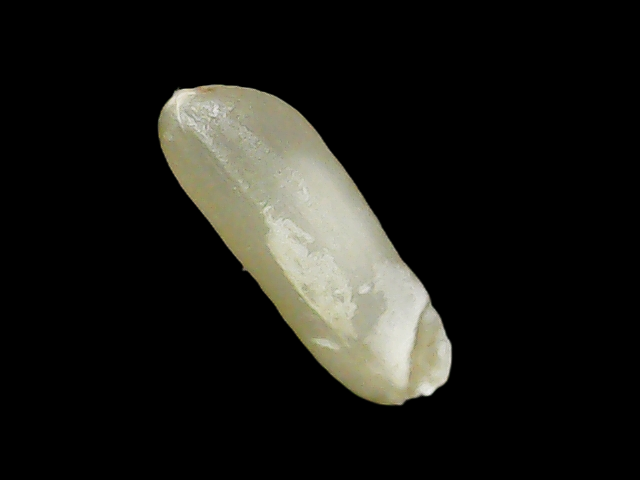
Rice variety: Binadhan7